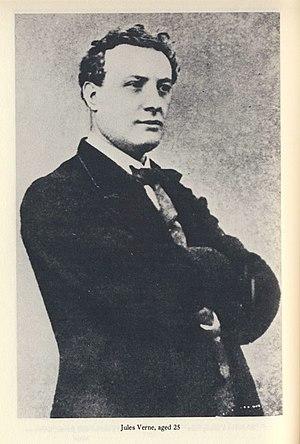
Jules Verne, né le 8 février 1828 à Nantes et mort le 24 mars 1905 à Amiens, est un écrivain français dont l'œuvre est, pour la plus grande partie, constituée de romans d'aventures évoquant les progrès scientifiques du XIXᵉ siècle.